Address Unknown (1944 film)

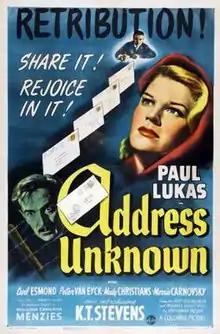
Theatrical release poster

Address Unknown is a 1944 American film noir drama film directed by William Cameron Menzies based on Kressmann Taylor's novel "Address Unknown" (1938). The film tells the story of two families caught up in the rise of Nazism in Germany before the start of World War II.